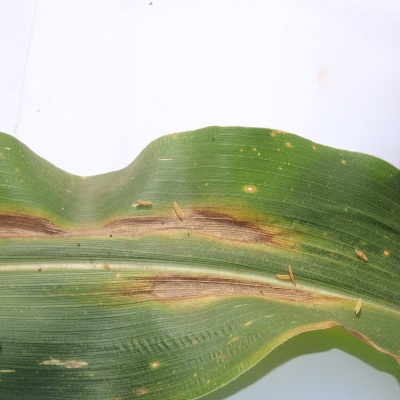
Crop: Maize
Condition: leaf blight